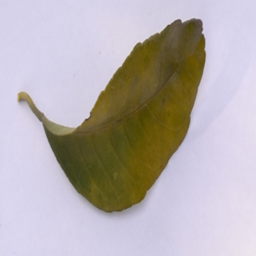
Plant part: leaf
Disease: black_spot